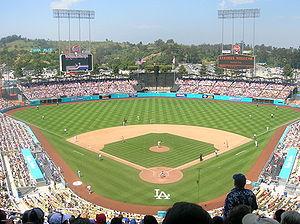
Les Dodgers de Los Angeles sont une franchise de baseball de la Ligue majeure de baseball située à Los Angeles. Ils évoluent dans la Division ouest de la Ligue nationale. La franchise est créée en 1883 à Brooklyn et déménage en Californie durant l'hiver 1957-58. Jackie Robinson, Sandy Koufax et Roy Campanella évoluèrent sous les couleurs des Dodgers.
L'International Champions Cup 2013 est la première édition du tournoi de pré-saison de football. Sept clubs européens et un nord-américain s'y affrontent afin d'accéder à la finale. Ce tournoi se déroule du 27 juillet 2013 au 7 août 2013 dans différentes villes des États-Unis ainsi qu'en Espagne. Le Real Madrid gagne la finale 3-1 face à Chelsea.
La Classique mondiale de baseball 2009 se tient du 5 mars 2009 au 23 mars 2009. Le premier tour a pour cadre Tokyo, Mexico, Toronto et San Juan tandis que les tours finaux ont lieu aux États-Unis : poules demi-finales à Miami et San Diego et finale à Los Angeles.